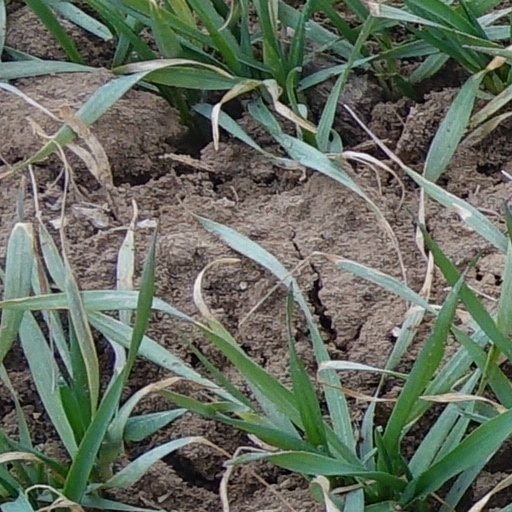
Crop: wheat